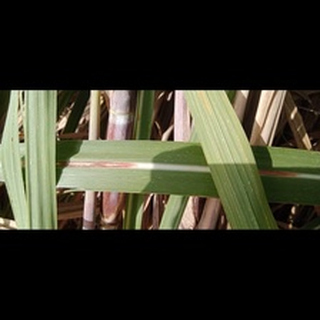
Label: sugarcane_red_rot